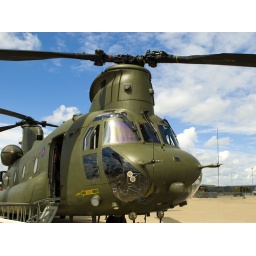
Chinnook Copter at Waddington Airshow 2009. &amp;quot;The work horse for our boys in Helmand Province&amp;quot;